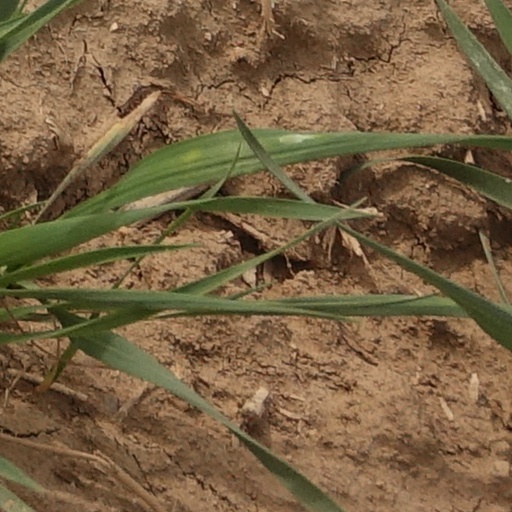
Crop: wheat